You Are One of Them

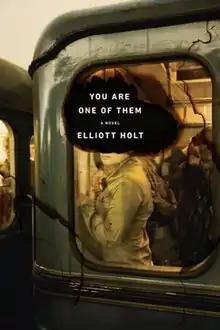

You Are One of Them is a 2013 novel by Elliott Holt. It is based on the true story of American schoolgirl Samantha Smith who wrote to Yuri Andropov, the Premier of the Soviet Union, at the height of the Cold War. Holt's first novel, "You Are One of Them" received predominantly positive reviews. Most critics praised Holt's use of language and description of characters, though some expressed reservations about its genre.